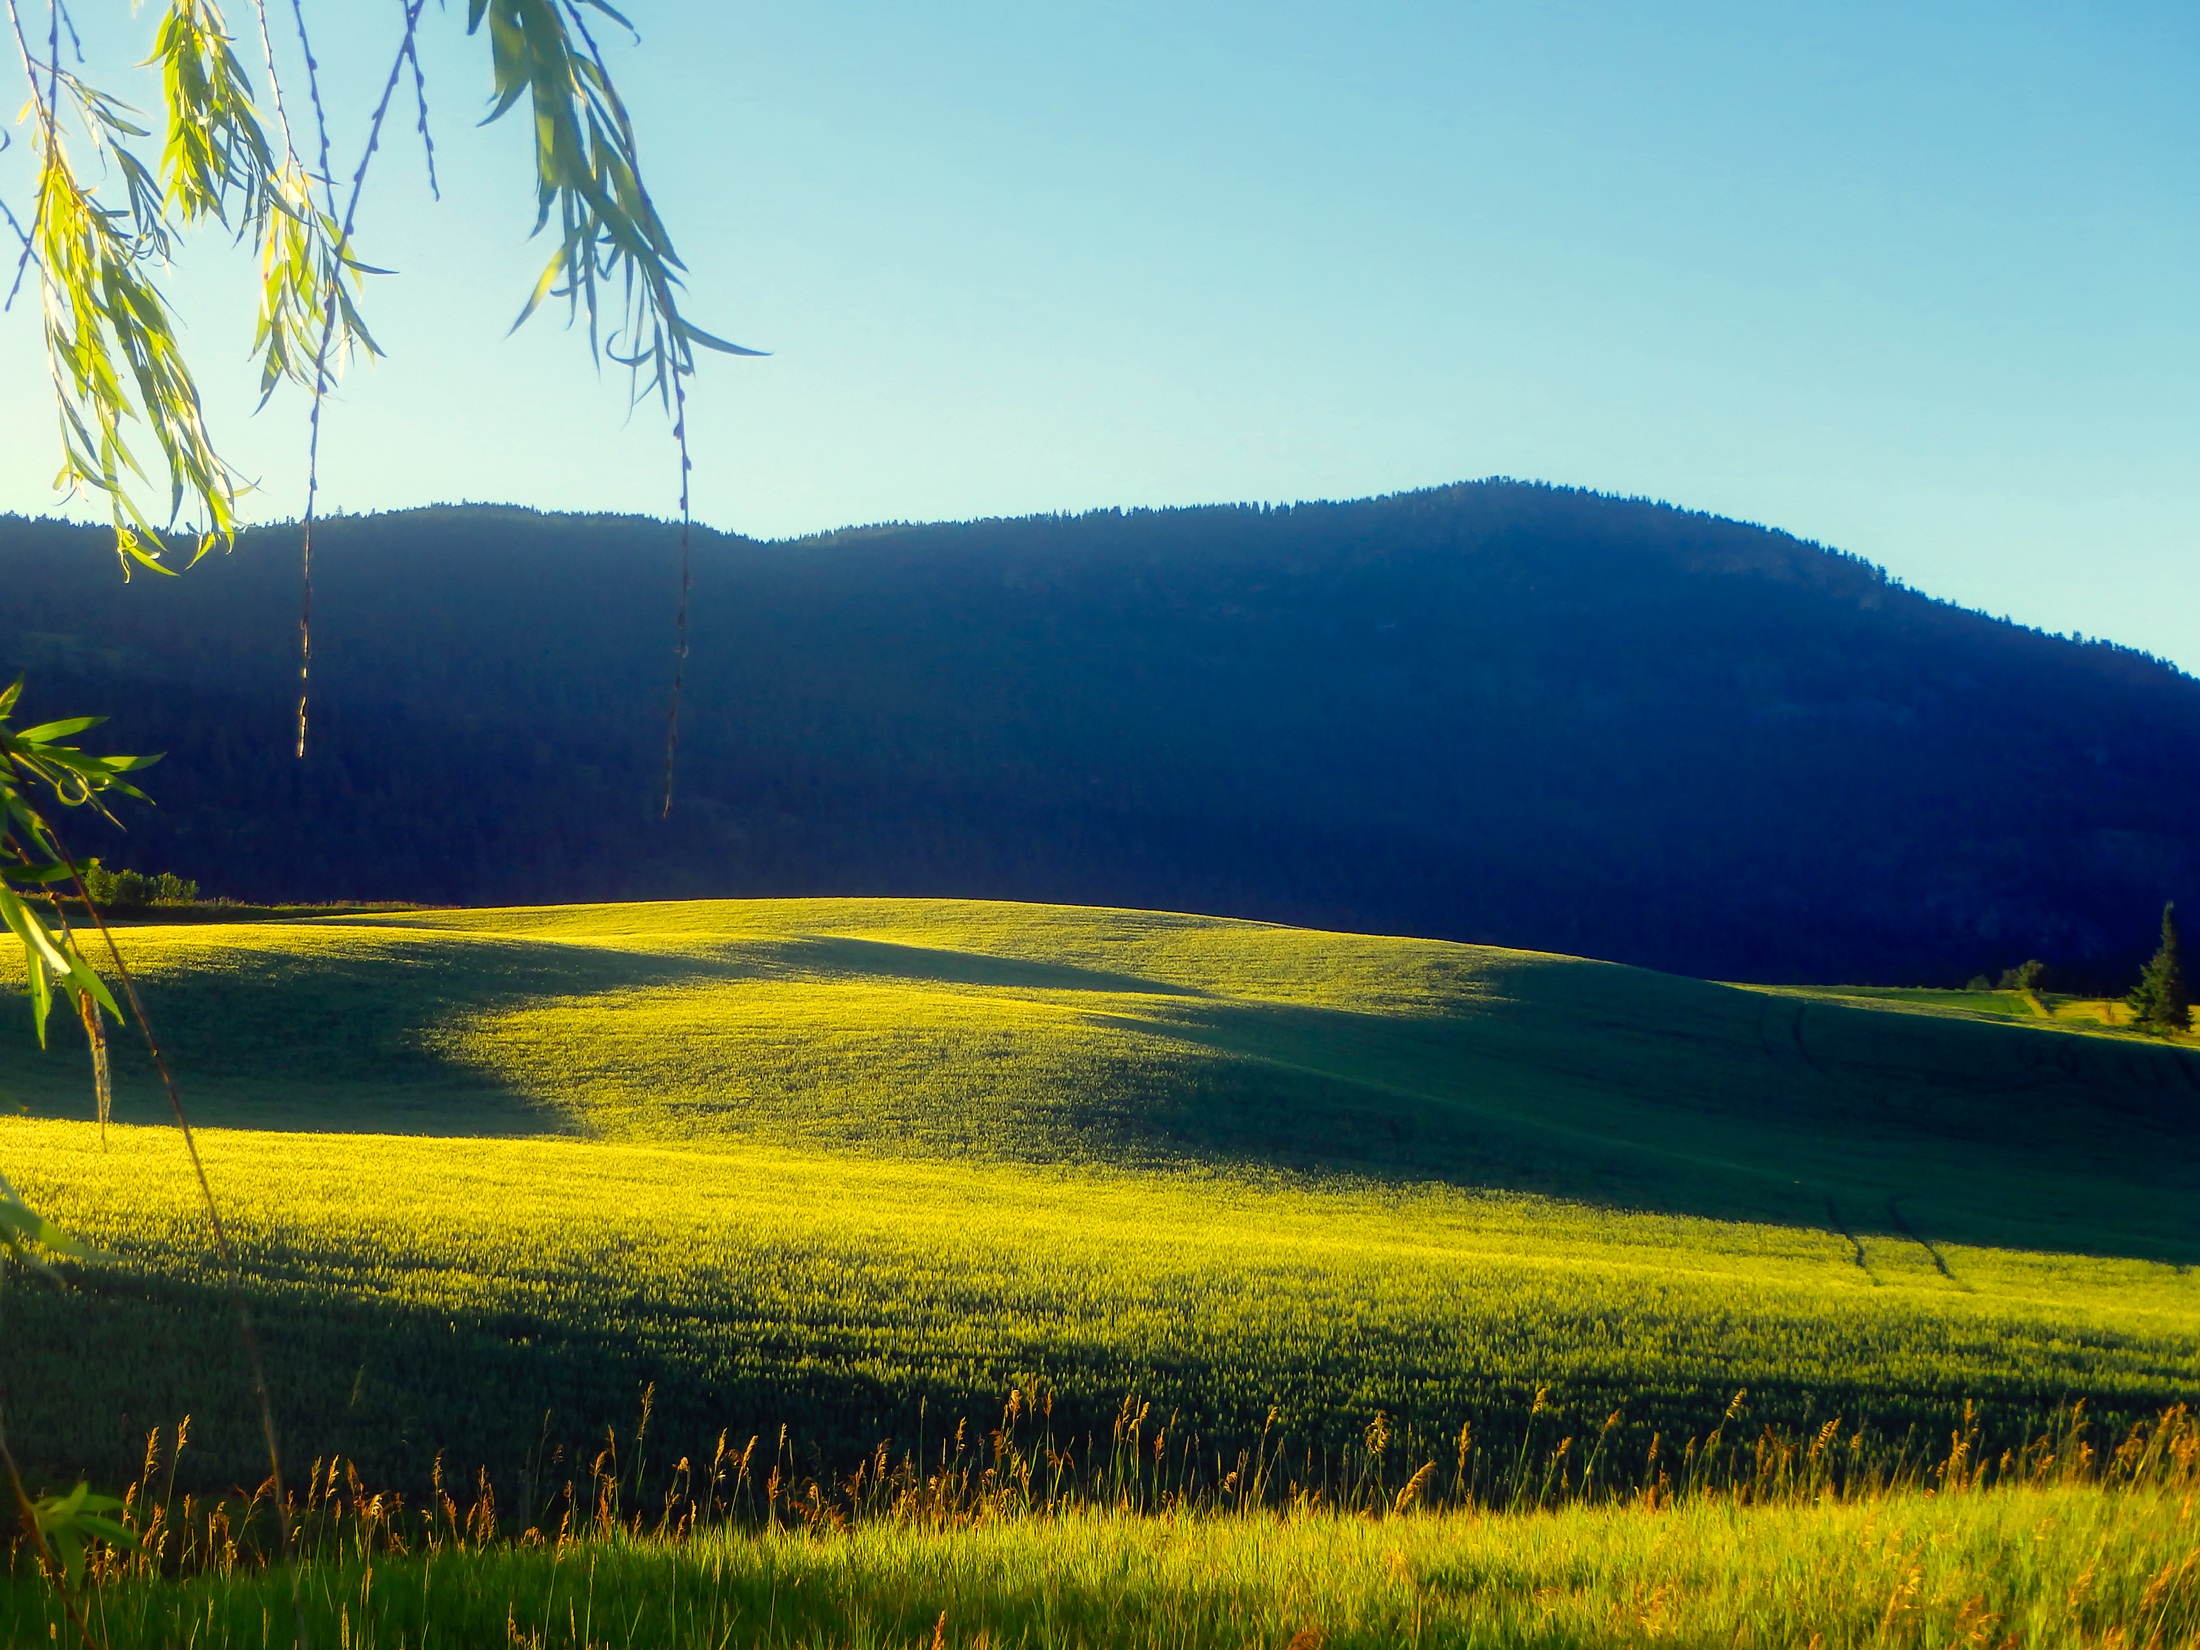
landscape, tree, nature, forest, grass, horizon, mountain, plant, field, meadow, prairie, countryside, sunlight, morning, hill, flower, dawn, mountain range, country, summer, rural, scenic, agriculture, plain, rapeseed, trees, outdoors, woods, hills, hdr, mountains, grassland, plateau, beautiful, habitat, rural area, natural environment, geographical feature, atmospheric phenomenon, grass family, mountainous landforms